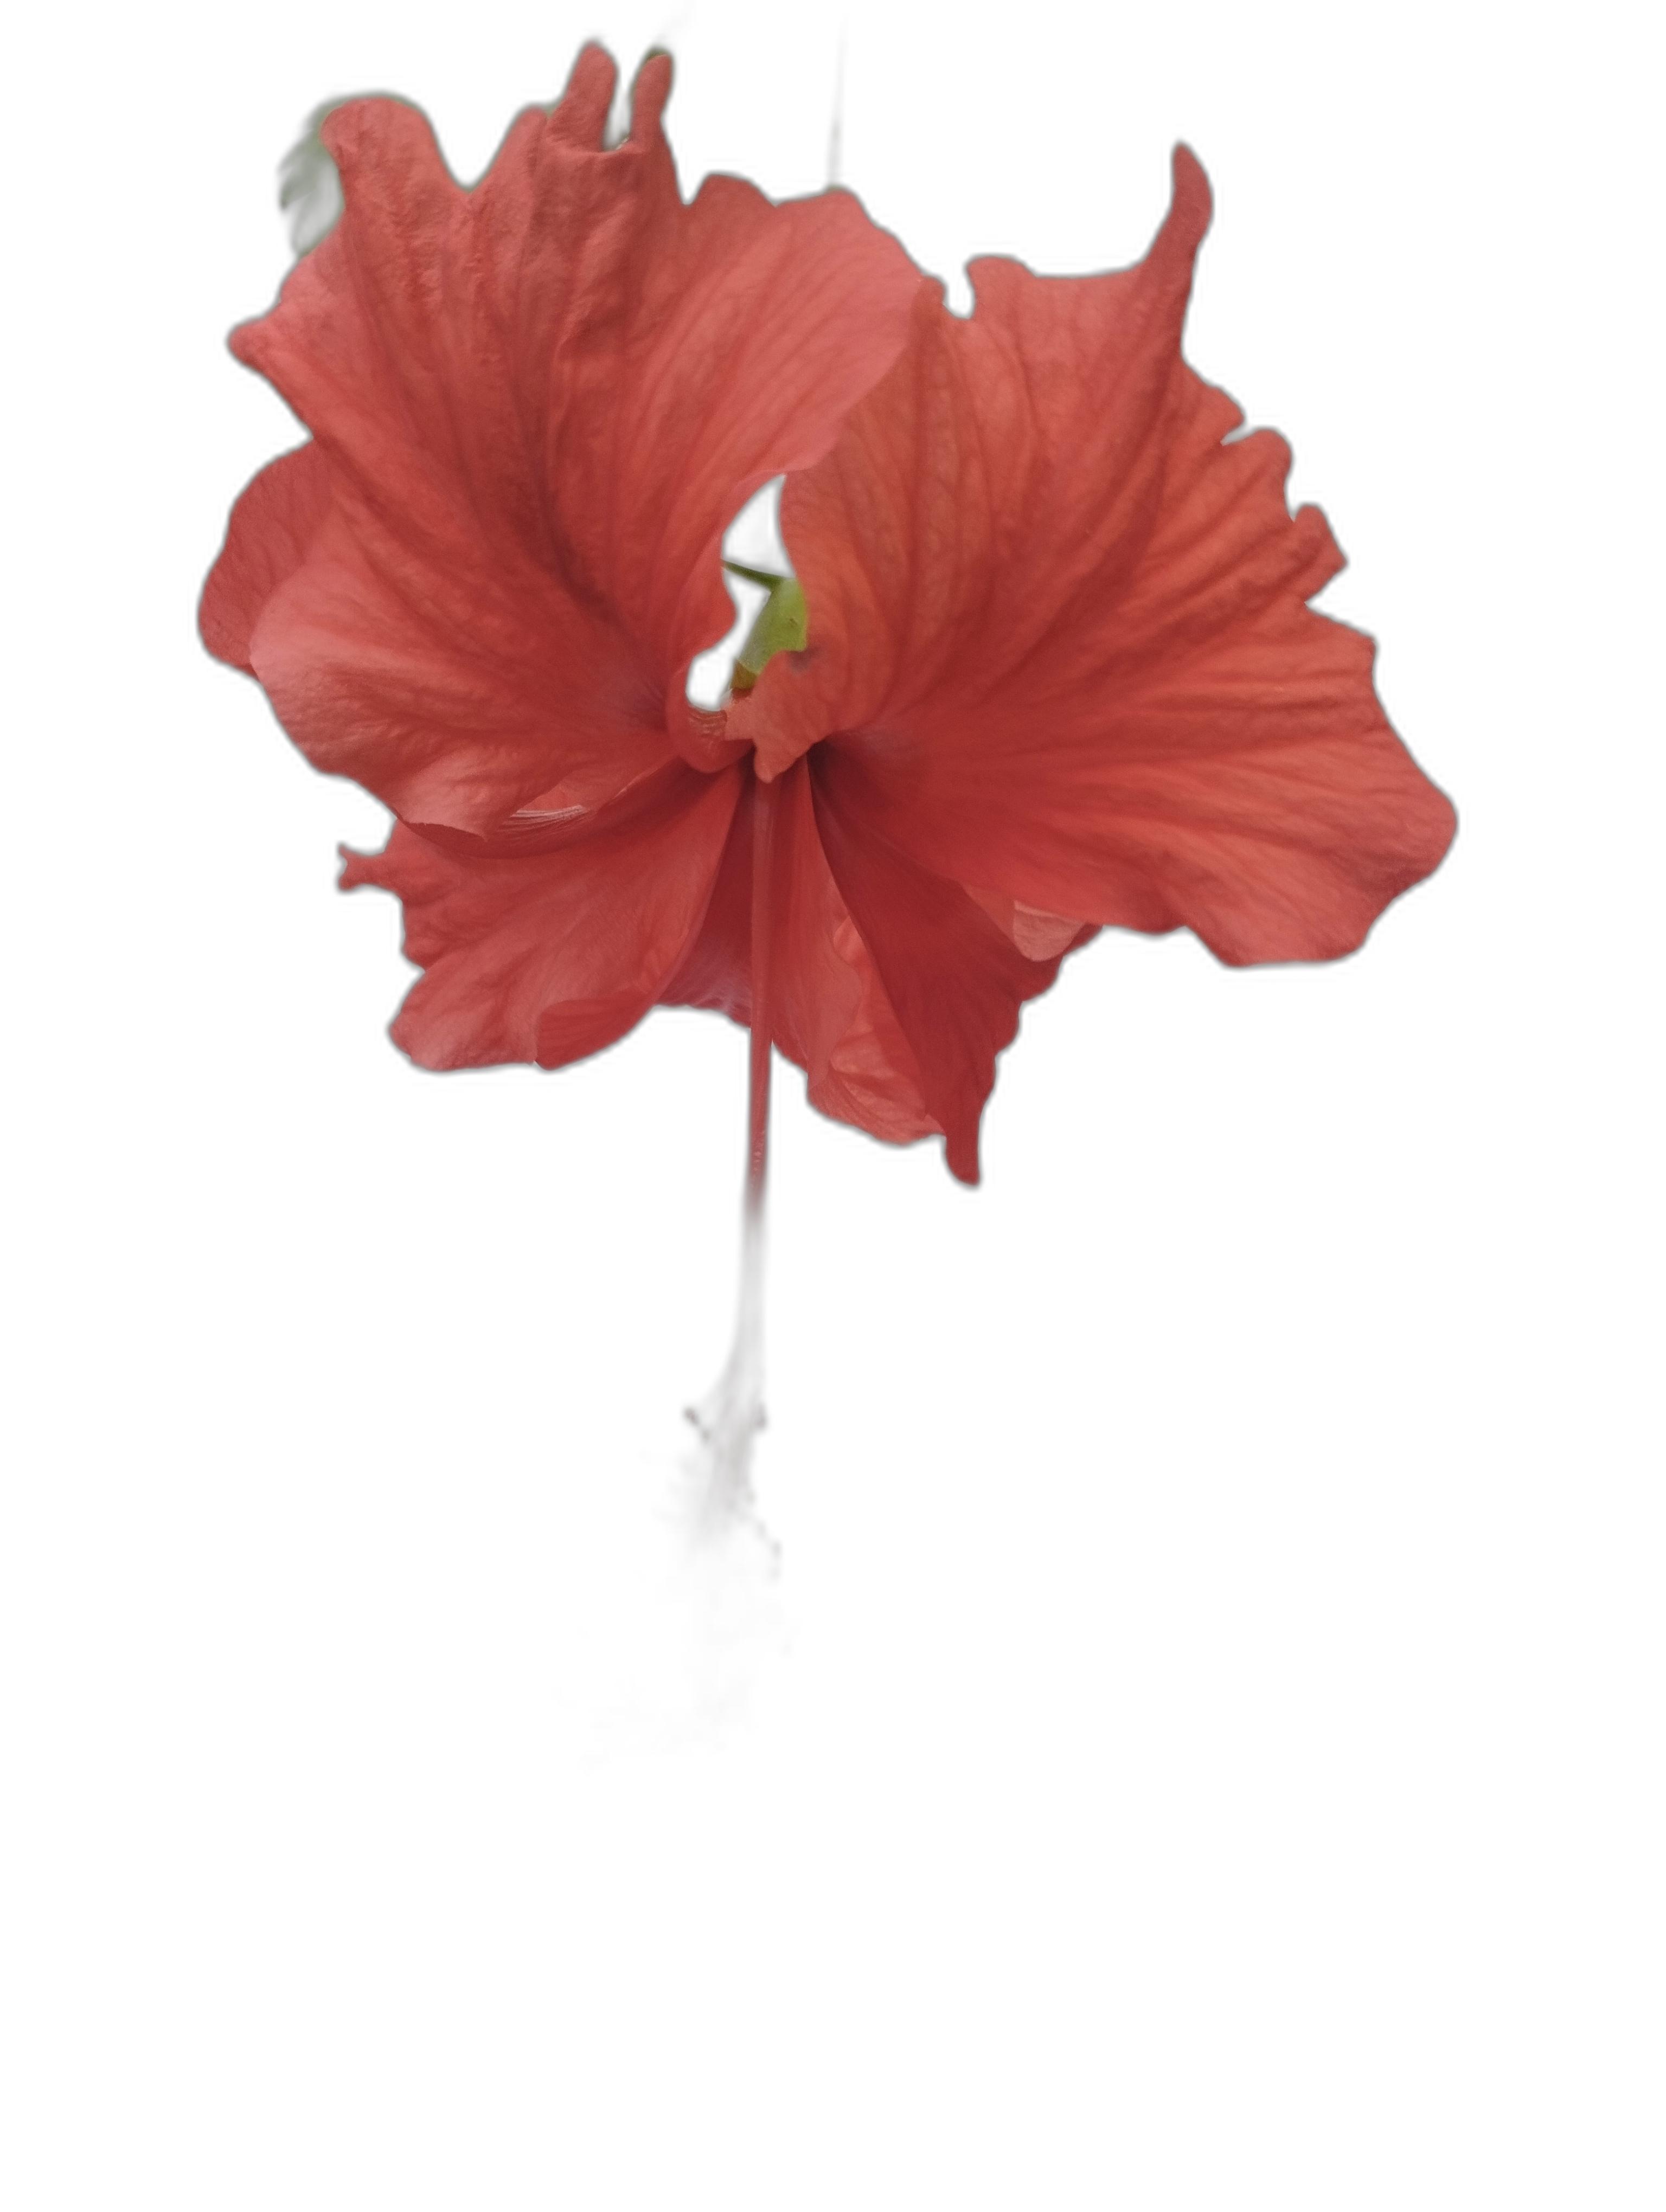
Label: Hibiscus